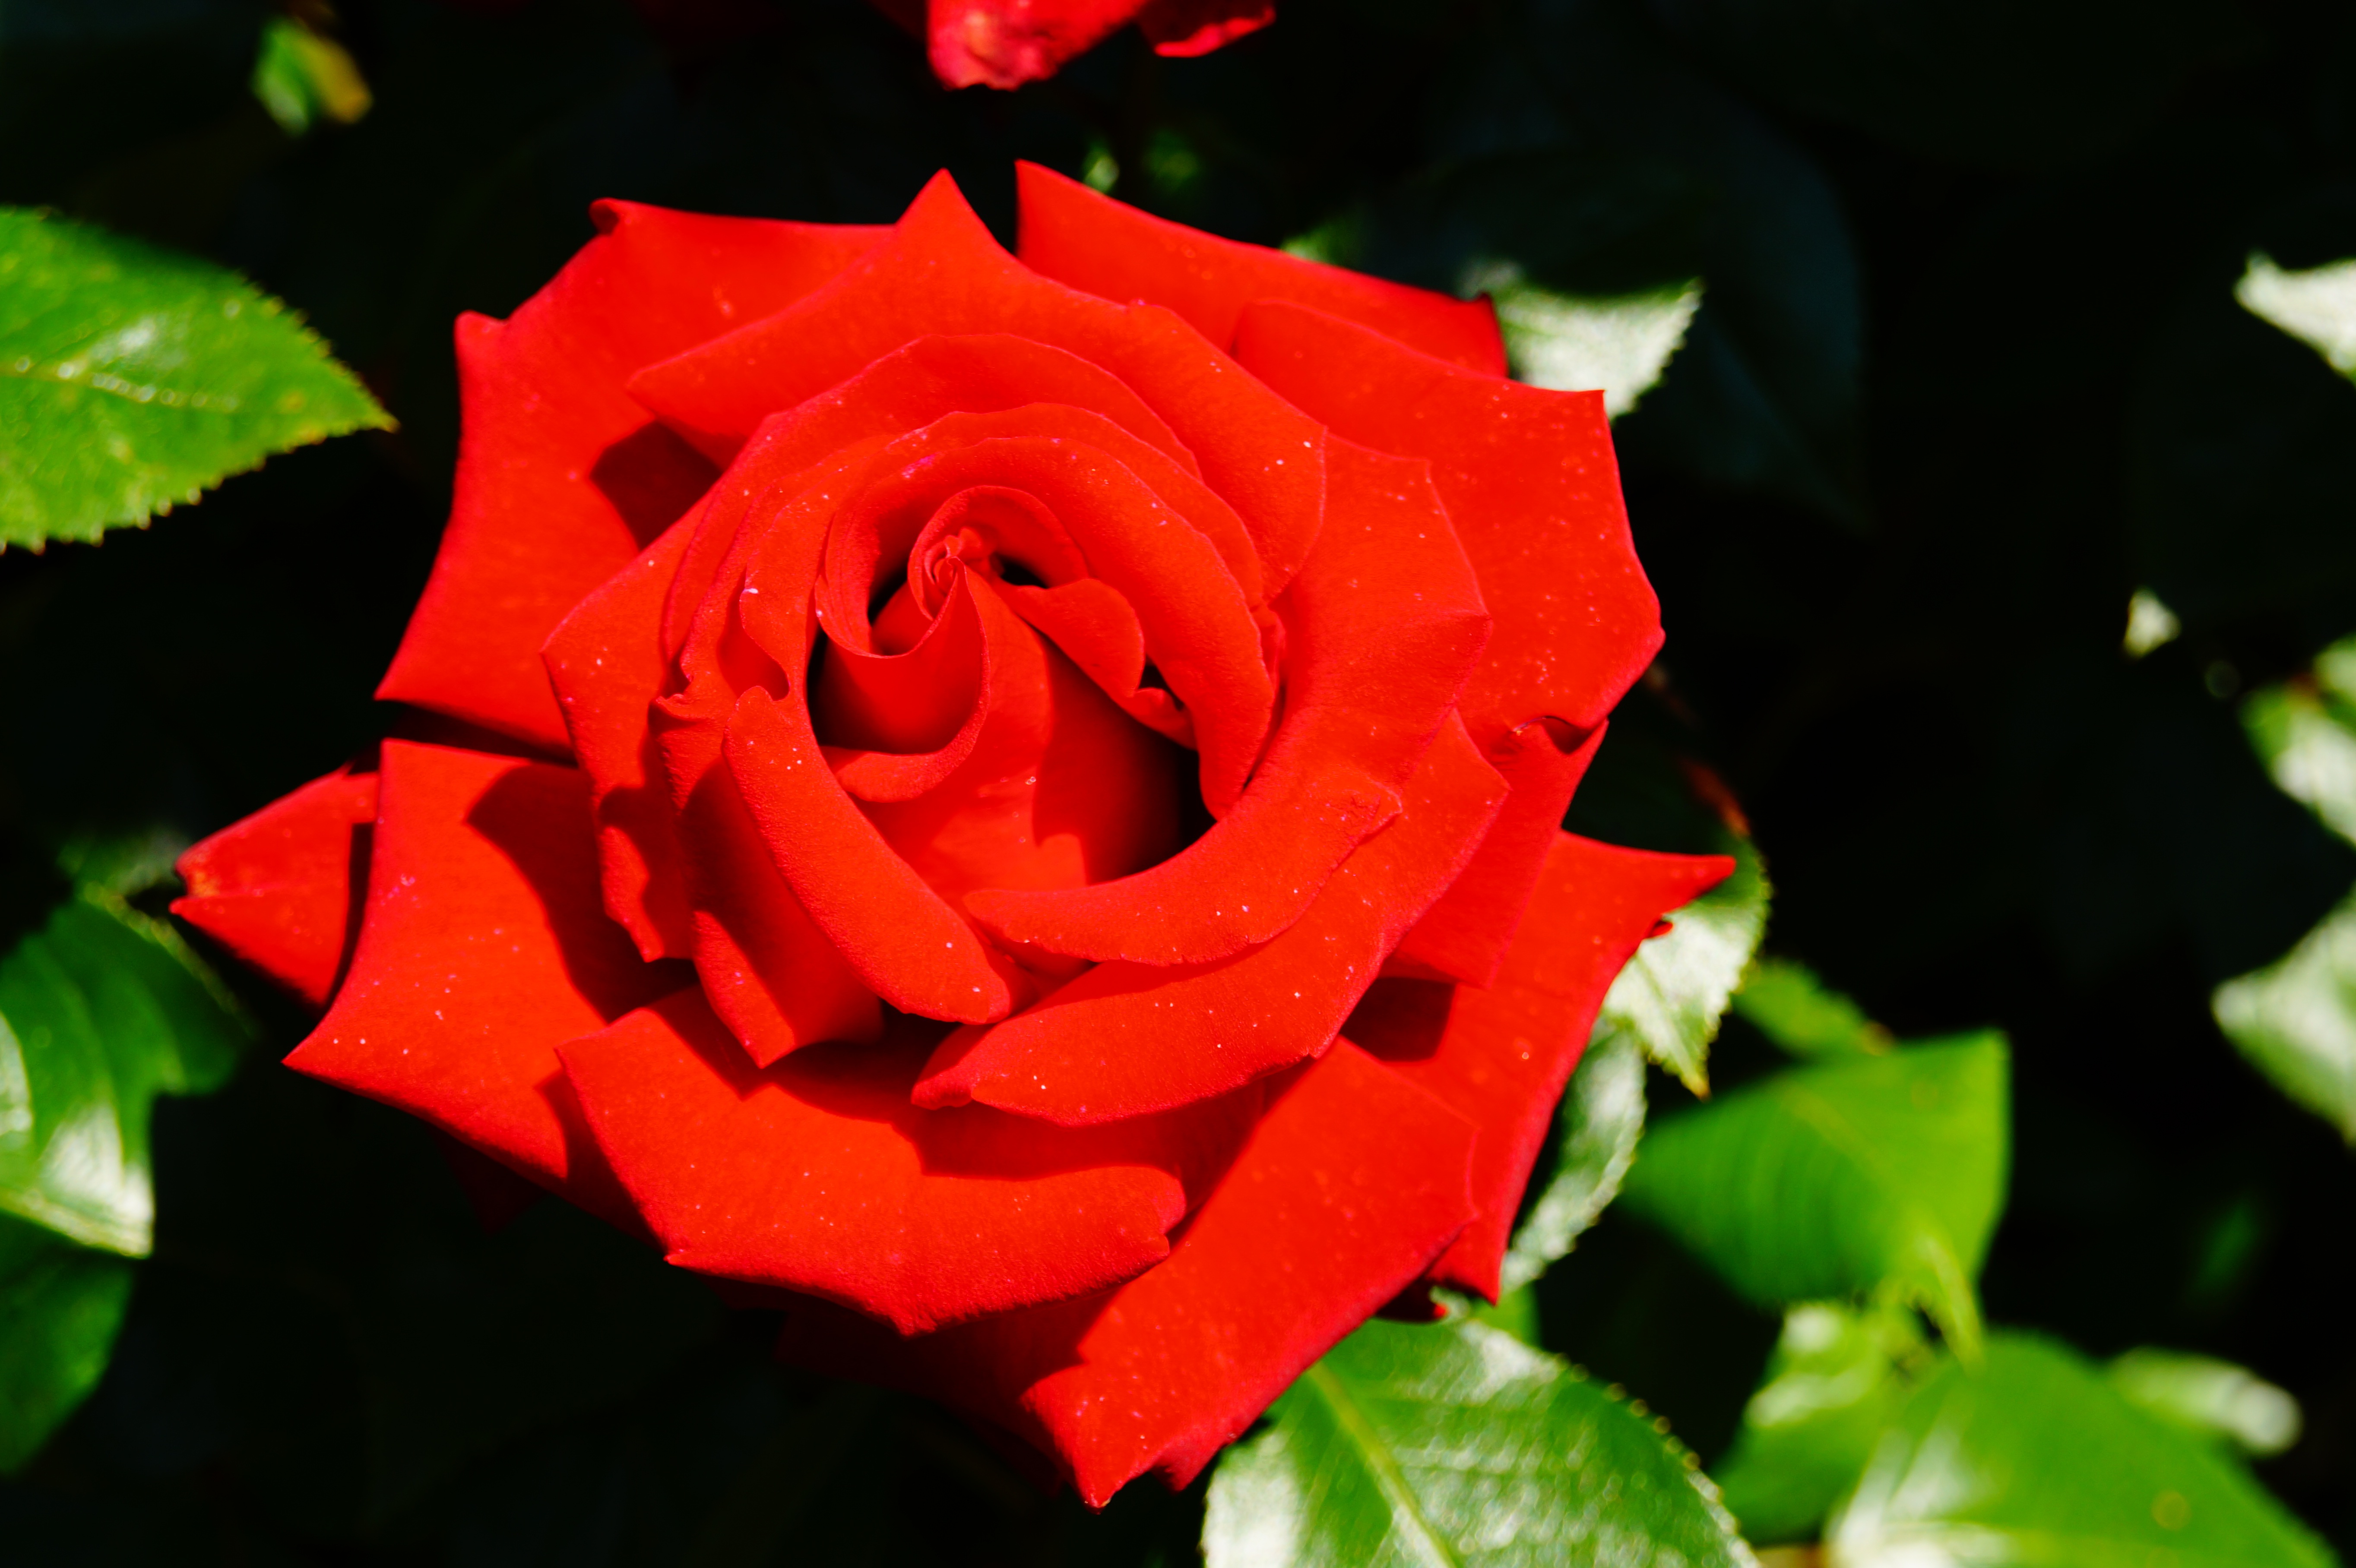
plant, leaf, flower, petal, rose, red, flora, floribunda, macro photography, flowering plant, garden roses, rose family, annual plant, plant stem, land plant, rose order, gorden